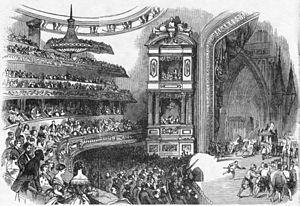
Le Théâtre-Lyrique est le nom qui fut donné successivement à plusieurs salles de spectacle à Paris, au XIXᵉ siècle :
Alexandre Dumas est un écrivain français né le 24 juillet 1802 à Villers-Cotterêts et mort le 5 décembre 1870 au hameau de Puys, ancienne commune de Neuville-lès-Dieppe, aujourd'hui intégrée à Dieppe.
Cette page concerne l'année 1847 du calendrier grégorien.